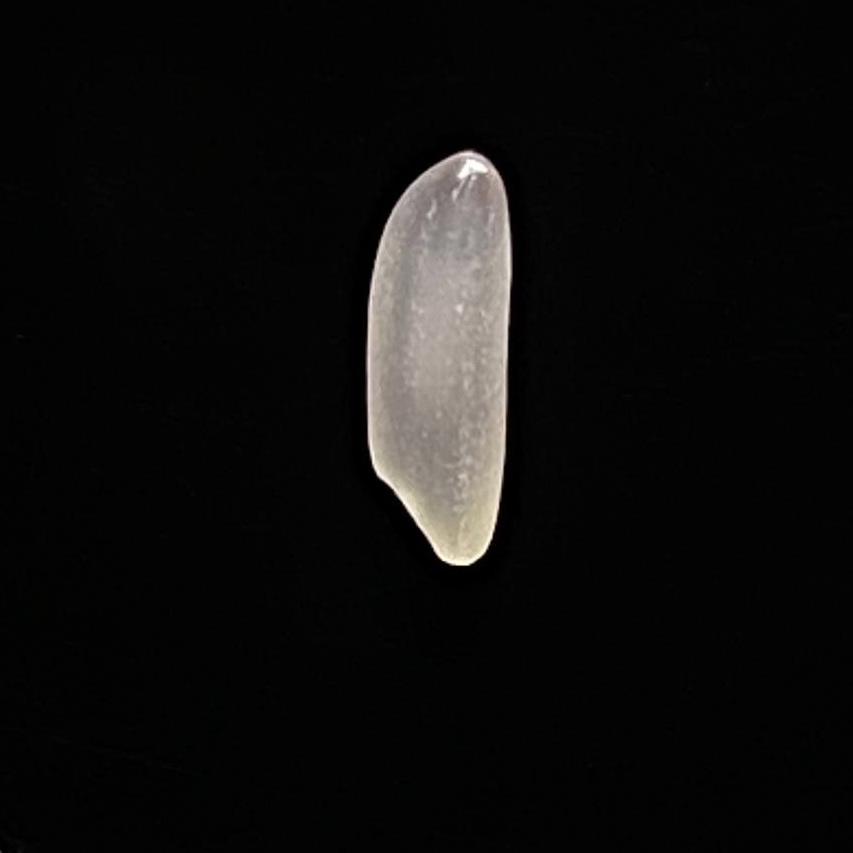
Rice variety: Shampakatari